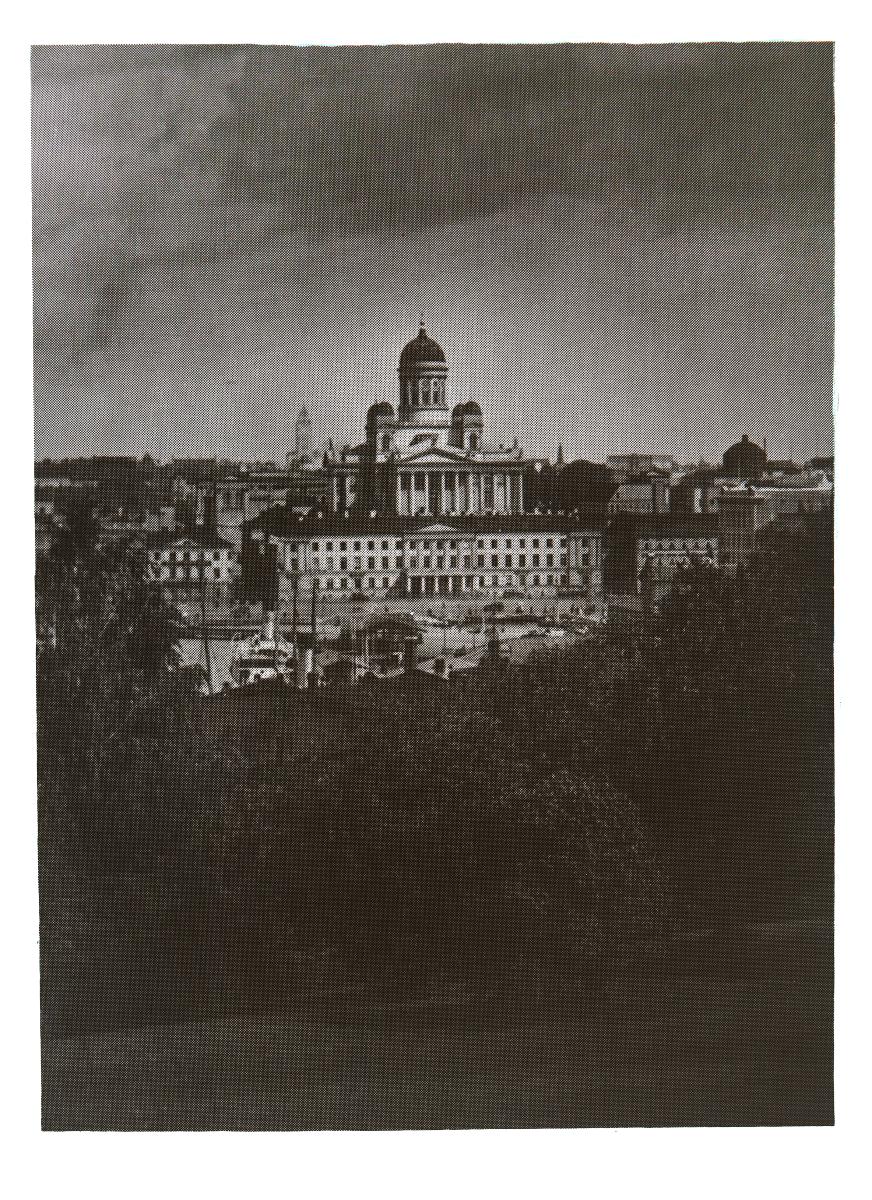
Eteläsatama
sisällön kuvaus: Jäljennöskuva painokuvasta. Eteläsatama. Tastalla Tuomiokirkko ja Seurahuone. mustavalkoinen
Kuvaaja: Hoffers, Eugen, valokuvaaja
Ajankohta: kuvausaika 1900-luvun alku
Aiheet: satamat, katedraalit ja tuomiokirkot, harbours, cathedrals, hamnar, katedraler och domkyrkor